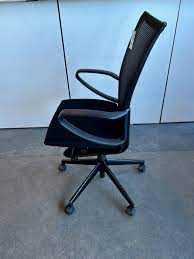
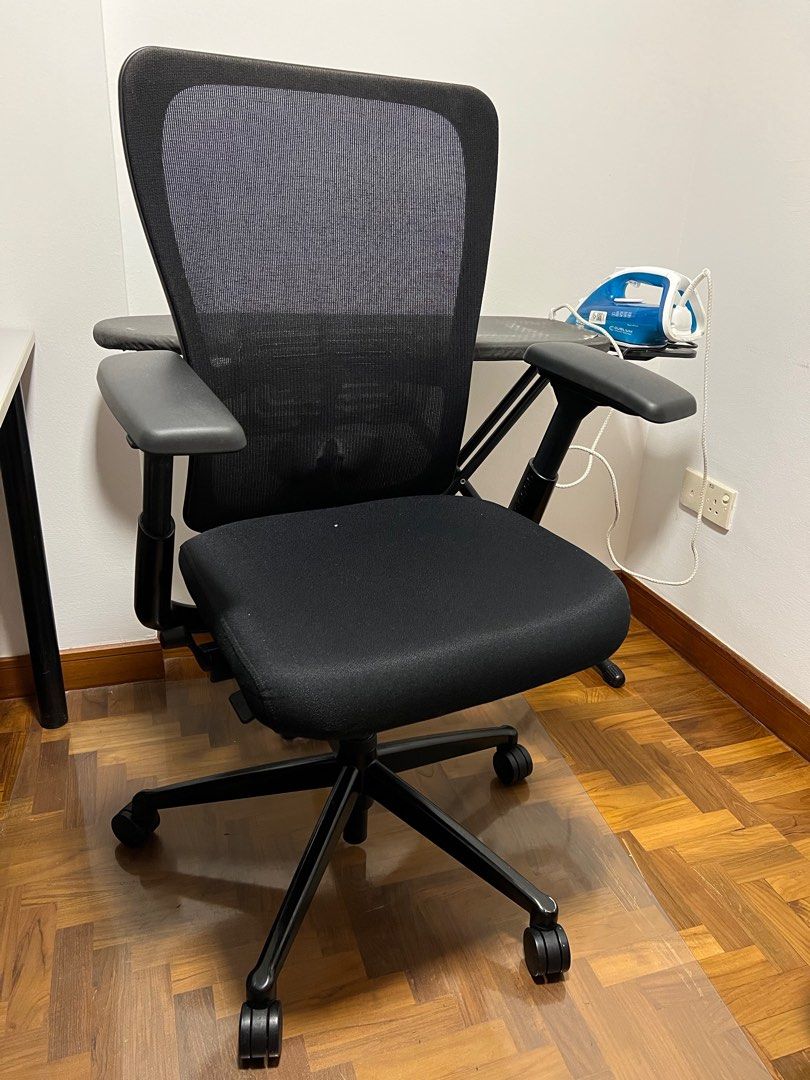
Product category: items_chair
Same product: yes